Ramschwag Ruins

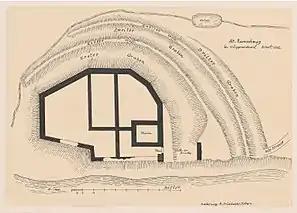
Layout of the Ramschwag ruins, 1862

The castle was originally accessible via a drawbridge, that crossed a moat to the east of the castle. There were originally two other ditches, but they are no longer visible. The walls were built with stones from the nearby Sitter River, which were plastered with mortar. The belfry was accessible via the North wall, through a tall entrance with a round stone arch that can still be seen today. It stands at a height of about 8 m (26.2 ft) above the ground. At the same height is a formerly coupled arched window with sandstone walls. Below are air vents, which were covered with horizontal sandstone slabs.